Ptolemy III Euergetes

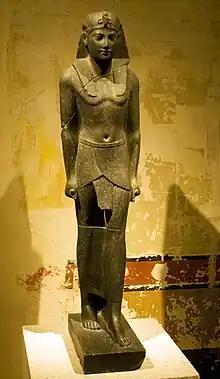
A statue that may represent Ptolemy III in Pharaonic guise

In July 246 BC, Antiochus II, king of the Seleucid empire, died suddenly. By his first wife Laodice I, Antiochus II had had a son, Seleucus II, who was about 19 years old in 246 BC. However, in 253 BC, he had agreed to repudiate Laodice and marry Ptolemy III's sister Berenice. Antiochus II and Berenice had a son named Antiochus, who was still an infant when his father died. A succession dispute broke out immediately after Antiochus II's death. Ptolemy III quickly invaded Syria in support of his sister and her son, marking the beginning of the Third Syrian War (also known as the Laodicean War).